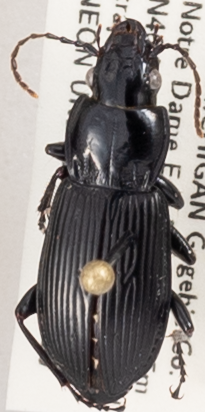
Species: Pterostichus melanarius melanarius
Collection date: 2020-07-29
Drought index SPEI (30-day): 2.09
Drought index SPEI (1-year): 1.642
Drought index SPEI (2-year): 2.09